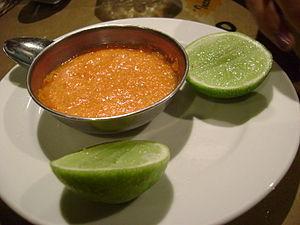
L'ají est une sauce piquante originaire du Pérou.